Central Intelligence Agency

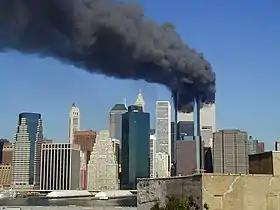
Critics assert that funding the Afghan mujahideen in Operation Cyclone played a role in causing the September 11 attacks.

Conditions worsened in the mid-1970s, around the time of Watergate. A dominant feature of political life during that period were the attempts of Congress to assert oversight of the U.S. presidency and the executive branch of the U.S. government. Revelations about past CIA activities, such as assassinations and attempted assassinations of foreign leaders (most notably Fidel Castro and Rafael Trujillo) and illegal domestic spying on U.S. citizens, provided the opportunities to increase Congressional oversight of U.S. intelligence operations.